European Route of Cistercian Abbeys

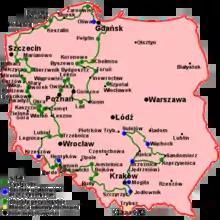
The Polish segment of the Route of Cistercian Abbeys

The European Route of Cistercian Abbeys is one of the Cultural Routes of the Council of Europe. Established in 2010, it is a tourist trail that links the monasteries of the Cistercian Order. It is an international trail which goes through the following countries: Belgium, Czech Republic, Denmark, France, Germany, Italy, Netherlands, Poland, Portugal, Spain, Sweden, Switzerland and United Kingdom.